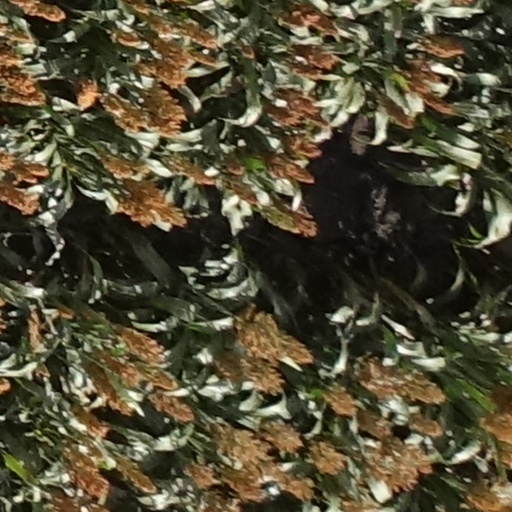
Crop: sorghum